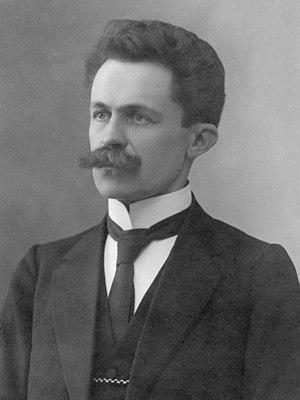
Johannes Gabriel Granö, est un géographe finlandais qui développe la méthodologie de l'aménagement paysager et de la géologie en particulier. Recteur de l'université de Turku, de 1932 à 1934, il fait de nombreuses expéditions en Mongolie et dans les montagnes de l'Altaï.